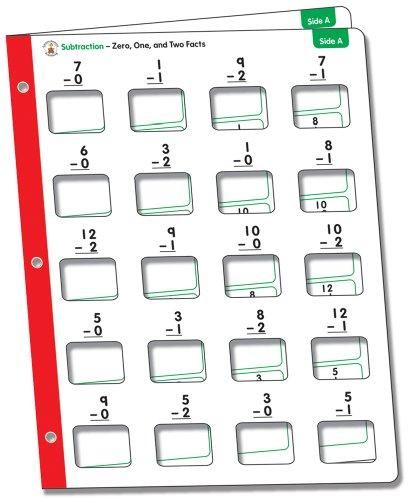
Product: Carson Dellosa Math Windows Learning Cards (140069)
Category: Toys & Games | Learning & Education | Flash Cards
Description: Five 8.5" x 11" two-sided write-on/wipe-away cards.
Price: $14.99
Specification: ASIN:1604188863|ShippingWeight:4.8ounces(Viewshippingratesandpolicies)|DomesticShipping:ItemcanbeshippedwithinU.S.|InternationalShipping:ThisitemcanbeshippedtoselectcountriesoutsideoftheU.S.LearnMore|DateFirstAvailable:December31,2009